Letheringsett Brewery watermill

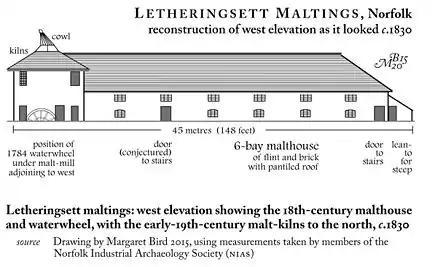
Reconstruction of the Letheringsett malthouse and kilns from the west in their working days, showing the waterwheel (left) in position under the malt-mill

The structures date from different periods. The earliest surviving building, the huge malthouse which with the kilns is long, is probably of the mid-18th century; it predates the Hardys' arrival. The later parts, of the early 19th century, include the remodelled and expanded malt-kilns and the 1814 recladding of the large 18th-century tun room. Both buildings, and the brewery linking them, were designed by William Hardy junior's architect William Mindham (1771–1843). His trademark use of heavy eaves, textured roof tiles and recessed panels of flint between brick pilasters can be seen in the complex. The twin conical cowls, restored in 2002, atop the malt-kilns form a local landmark.